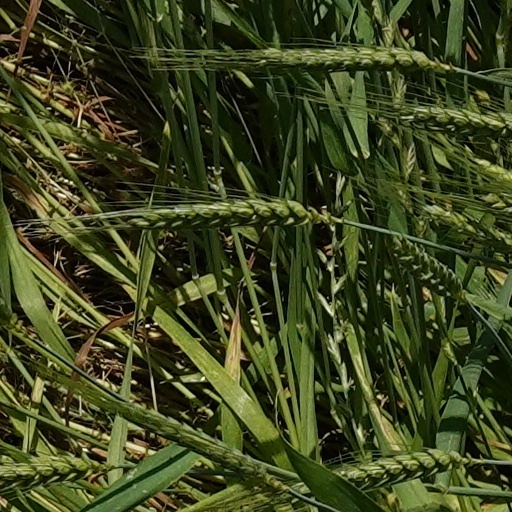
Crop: wheat